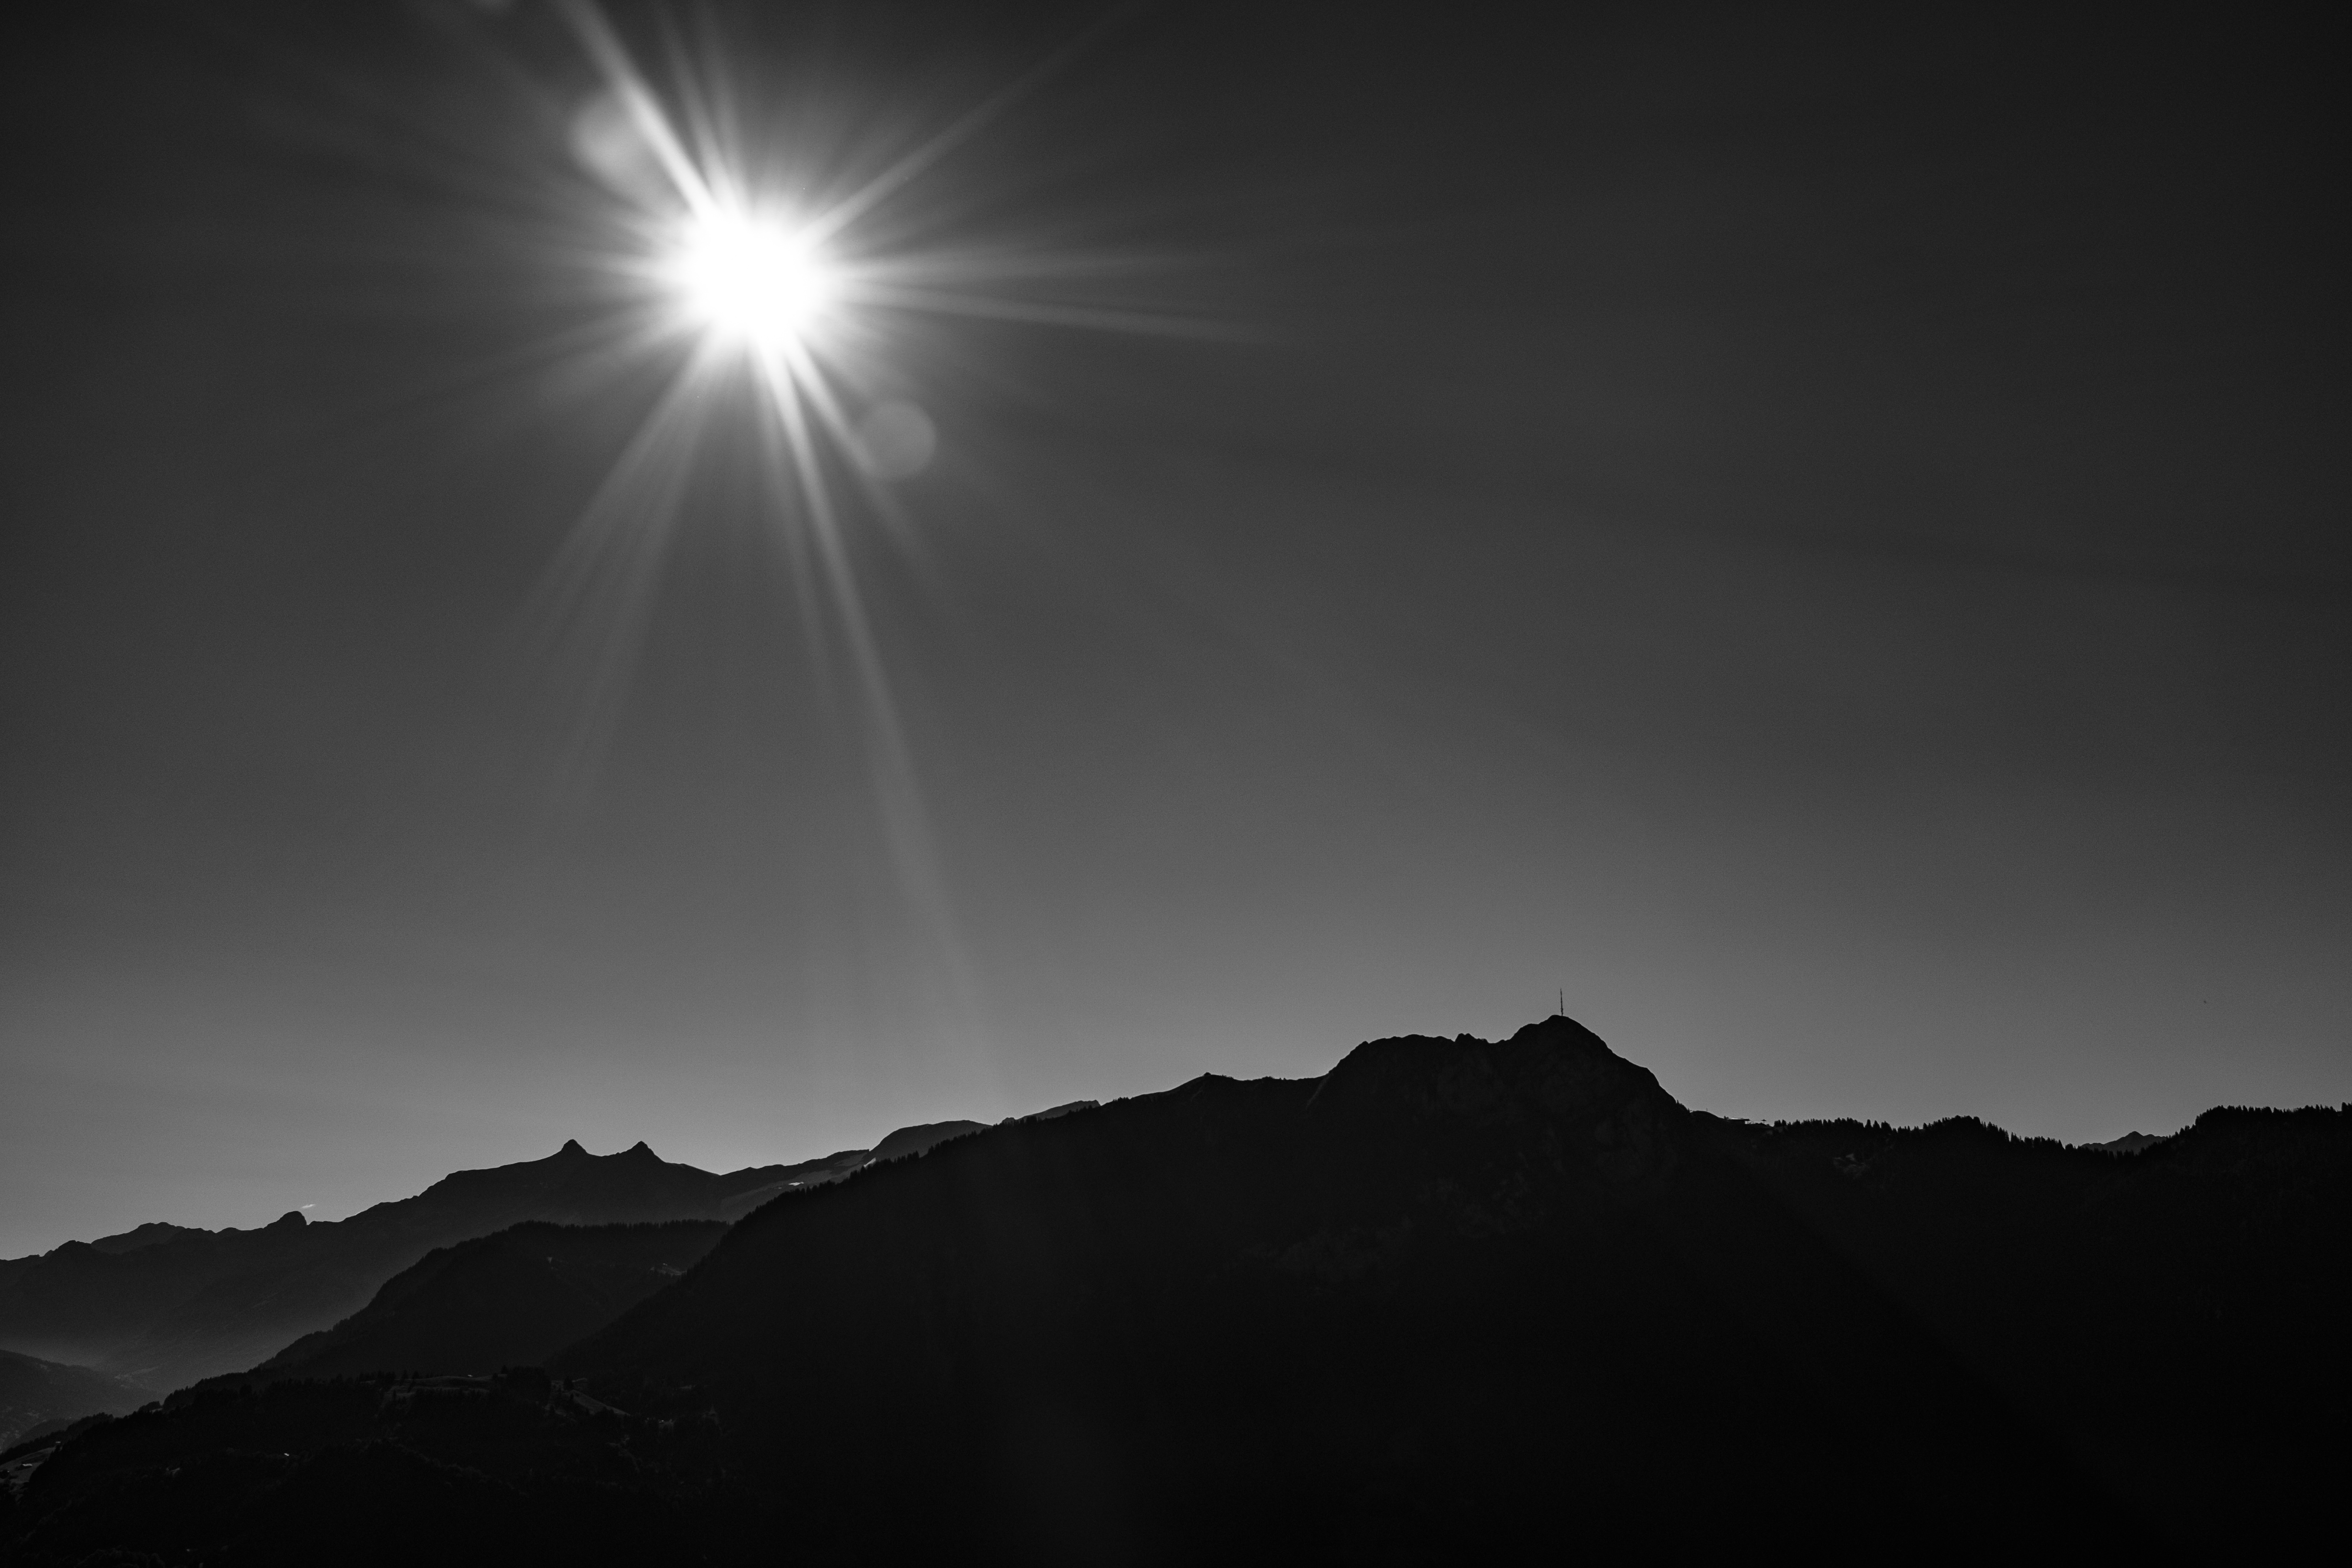
horizon, mountain, light, cloud, black and white, sky, sun, night, sunlight, dawn, atmosphere, darkness, monochrome, moonlight, astronomical object, monochrome photography, atmospheric phenomenon, atmosphere of earth